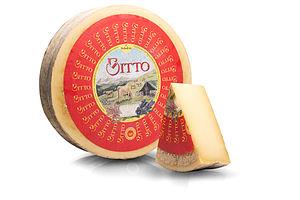
Le Bitto est un fromage traditionnel à base de lait de vache entier, produit principalement dans la Valteline de la région de Lombardie.